Thomas Onwhyn

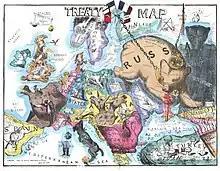
"Treaty Map" (1856)

Onwhyn contributed to a number of publications including "The Age", "Bell’s Life in London and Sporting Chronicle", "The Penny Satirist", "The Satirist, or, The Censor of the Times", and "The English Gentleman". He also contributed to "The Punch" where some of his illustrations carry the initials "O.T." or "T.O".Onwhyn illustrated an edition of the "Pickwick Papers" under the pseudonym Samuel Weller. He also illustrated an edition from Grattan of Nicholas Nickleby (1839) which Dickens referred to in a letter of 13 July 1838 commenting on ‘"the singular Vileness of the Illustrations"’ (Letters of Charles Dickens, 1.414).